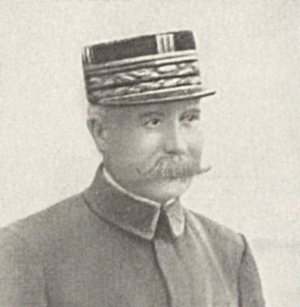
Le 32ᵉ régiment d'infanterie est un régiment d'infanterie de l'Armée de terre française créé sous la Révolution à partir du régiment de Bassigny, un régiment français d'Ancien Régime, définitivement dissous en 1985.